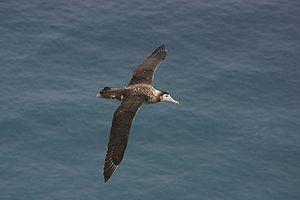
L'Albatros d'Amsterdam est l'un des plus grands albatros. Seulement découvert en 1982, il fait partie de la liste des 100 espèces les plus menacées au monde établie par l'UICN en 2012.